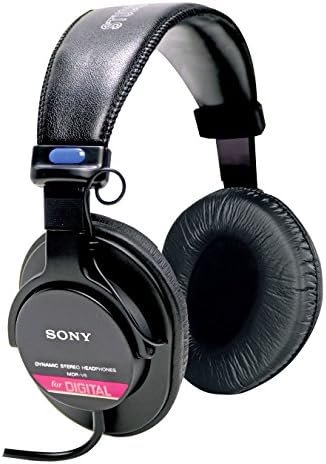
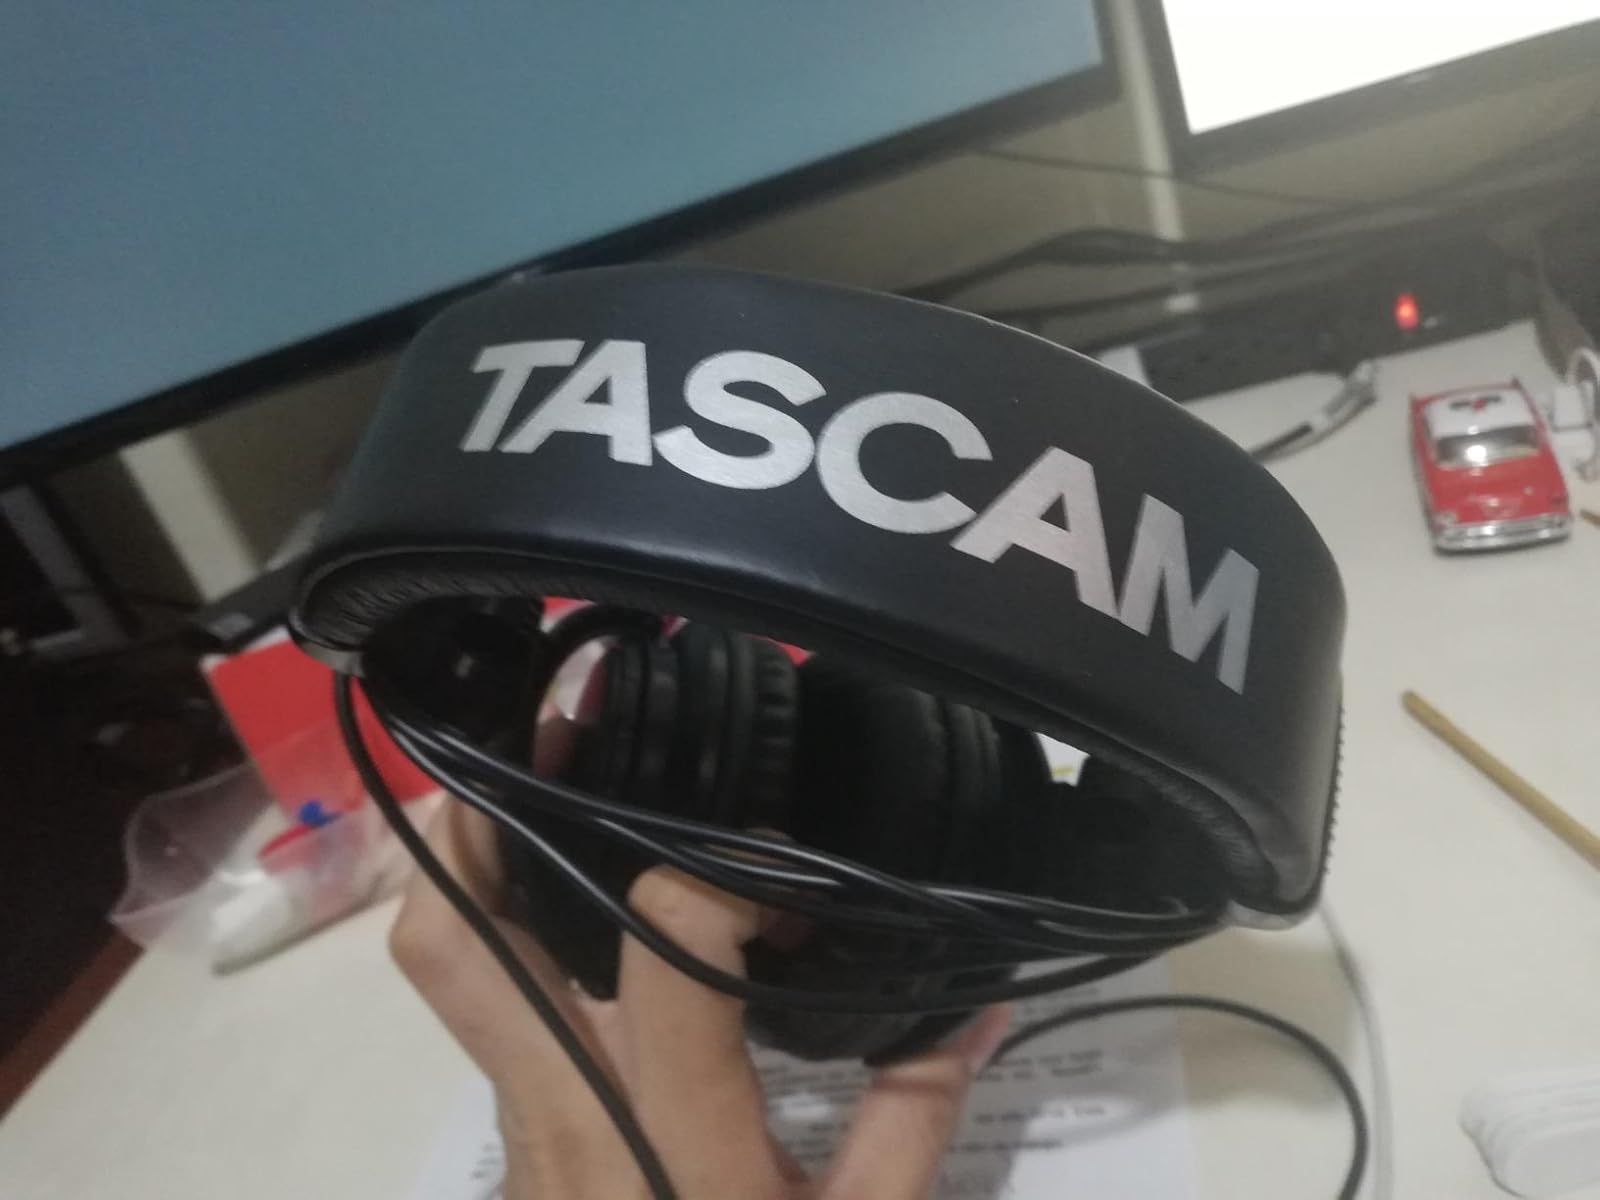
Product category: headphones
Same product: no